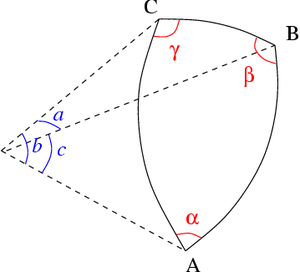
En géométrie du triangle, la loi des tangentes est une relation entre la longueur de deux côtés d'un triangle et la mesure de deux de ses angles.
En trigonométrie sphérique, le théorème de l'Huilier relie l'aire d'un triangle sphérique à la longueur de ses côtés ; il constitue ainsi une généralisation de la formule de Héron à une géométrie non euclidienne.
En mathématiques, la loi des cosinus est un théorème de géométrie couramment utilisé en trigonométrie, qui relie dans un triangle la longueur d'un côté à celles des deux autres et au cosinus de l'angle formé par ces deux côtés. Cette loi s'exprime de façon analogue en géométrie plane, sphérique ou hyperbolique.